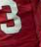
Number: 3